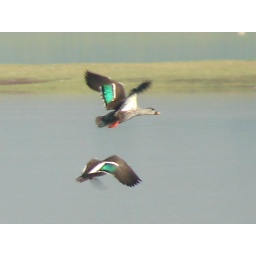
The green colour is visible only in flight - spot billed duck